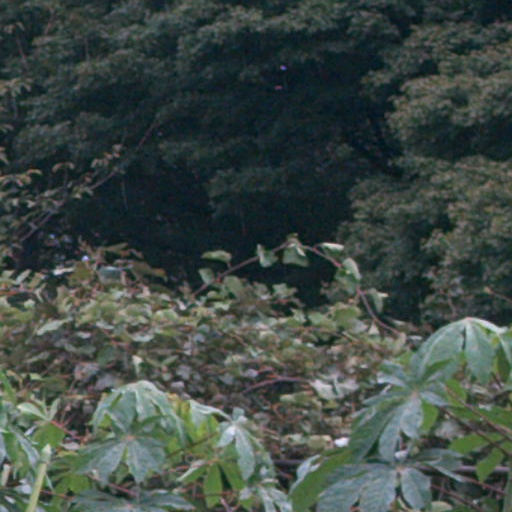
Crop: cassava